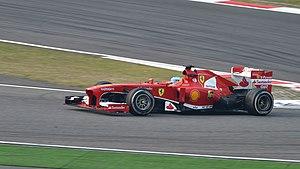
Le Grand Prix automobile de Chine 2013, disputé le 14 avril 2013 sur le circuit international de Shanghai à Shanghai, est la 881ᵉ épreuve du championnat du monde de Formule 1 courue depuis 1950 et la troisième manche du championnat 2013.